Vincenzo Scamozzi

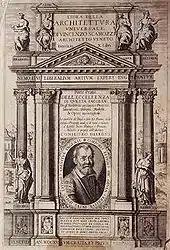
"L'idea della Architettura universale di Vincenzo Scamozzi architetto veneto", 1615

Scamozzi's influence spread far beyond his Italian commissions through his two-volume treatise, "L'idea dell'architettura universale" ("The Idea of a Universal Architecture"), which is one of the last works of the Renaissance dealing with the theory of architecture. It was originally published with woodcut illustrations at Venice in 1615. Scamozzi depended for sections of his treatment of Vitruvius on Daniele Barbaro's commentary, published in 1556 with illustrations by Palladio; he also discussed issues of building practice. At that time, such treatises were becoming a vehicle for self-promotion. Scamozzi was aware of the potential value of publicity distributed through the established channels of the book trade and he included many of his own plans and elevations, as built, as they should have been built, and as idealized projects.